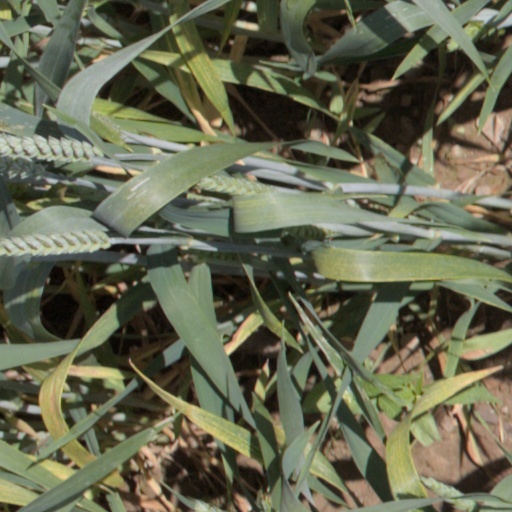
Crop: wheat